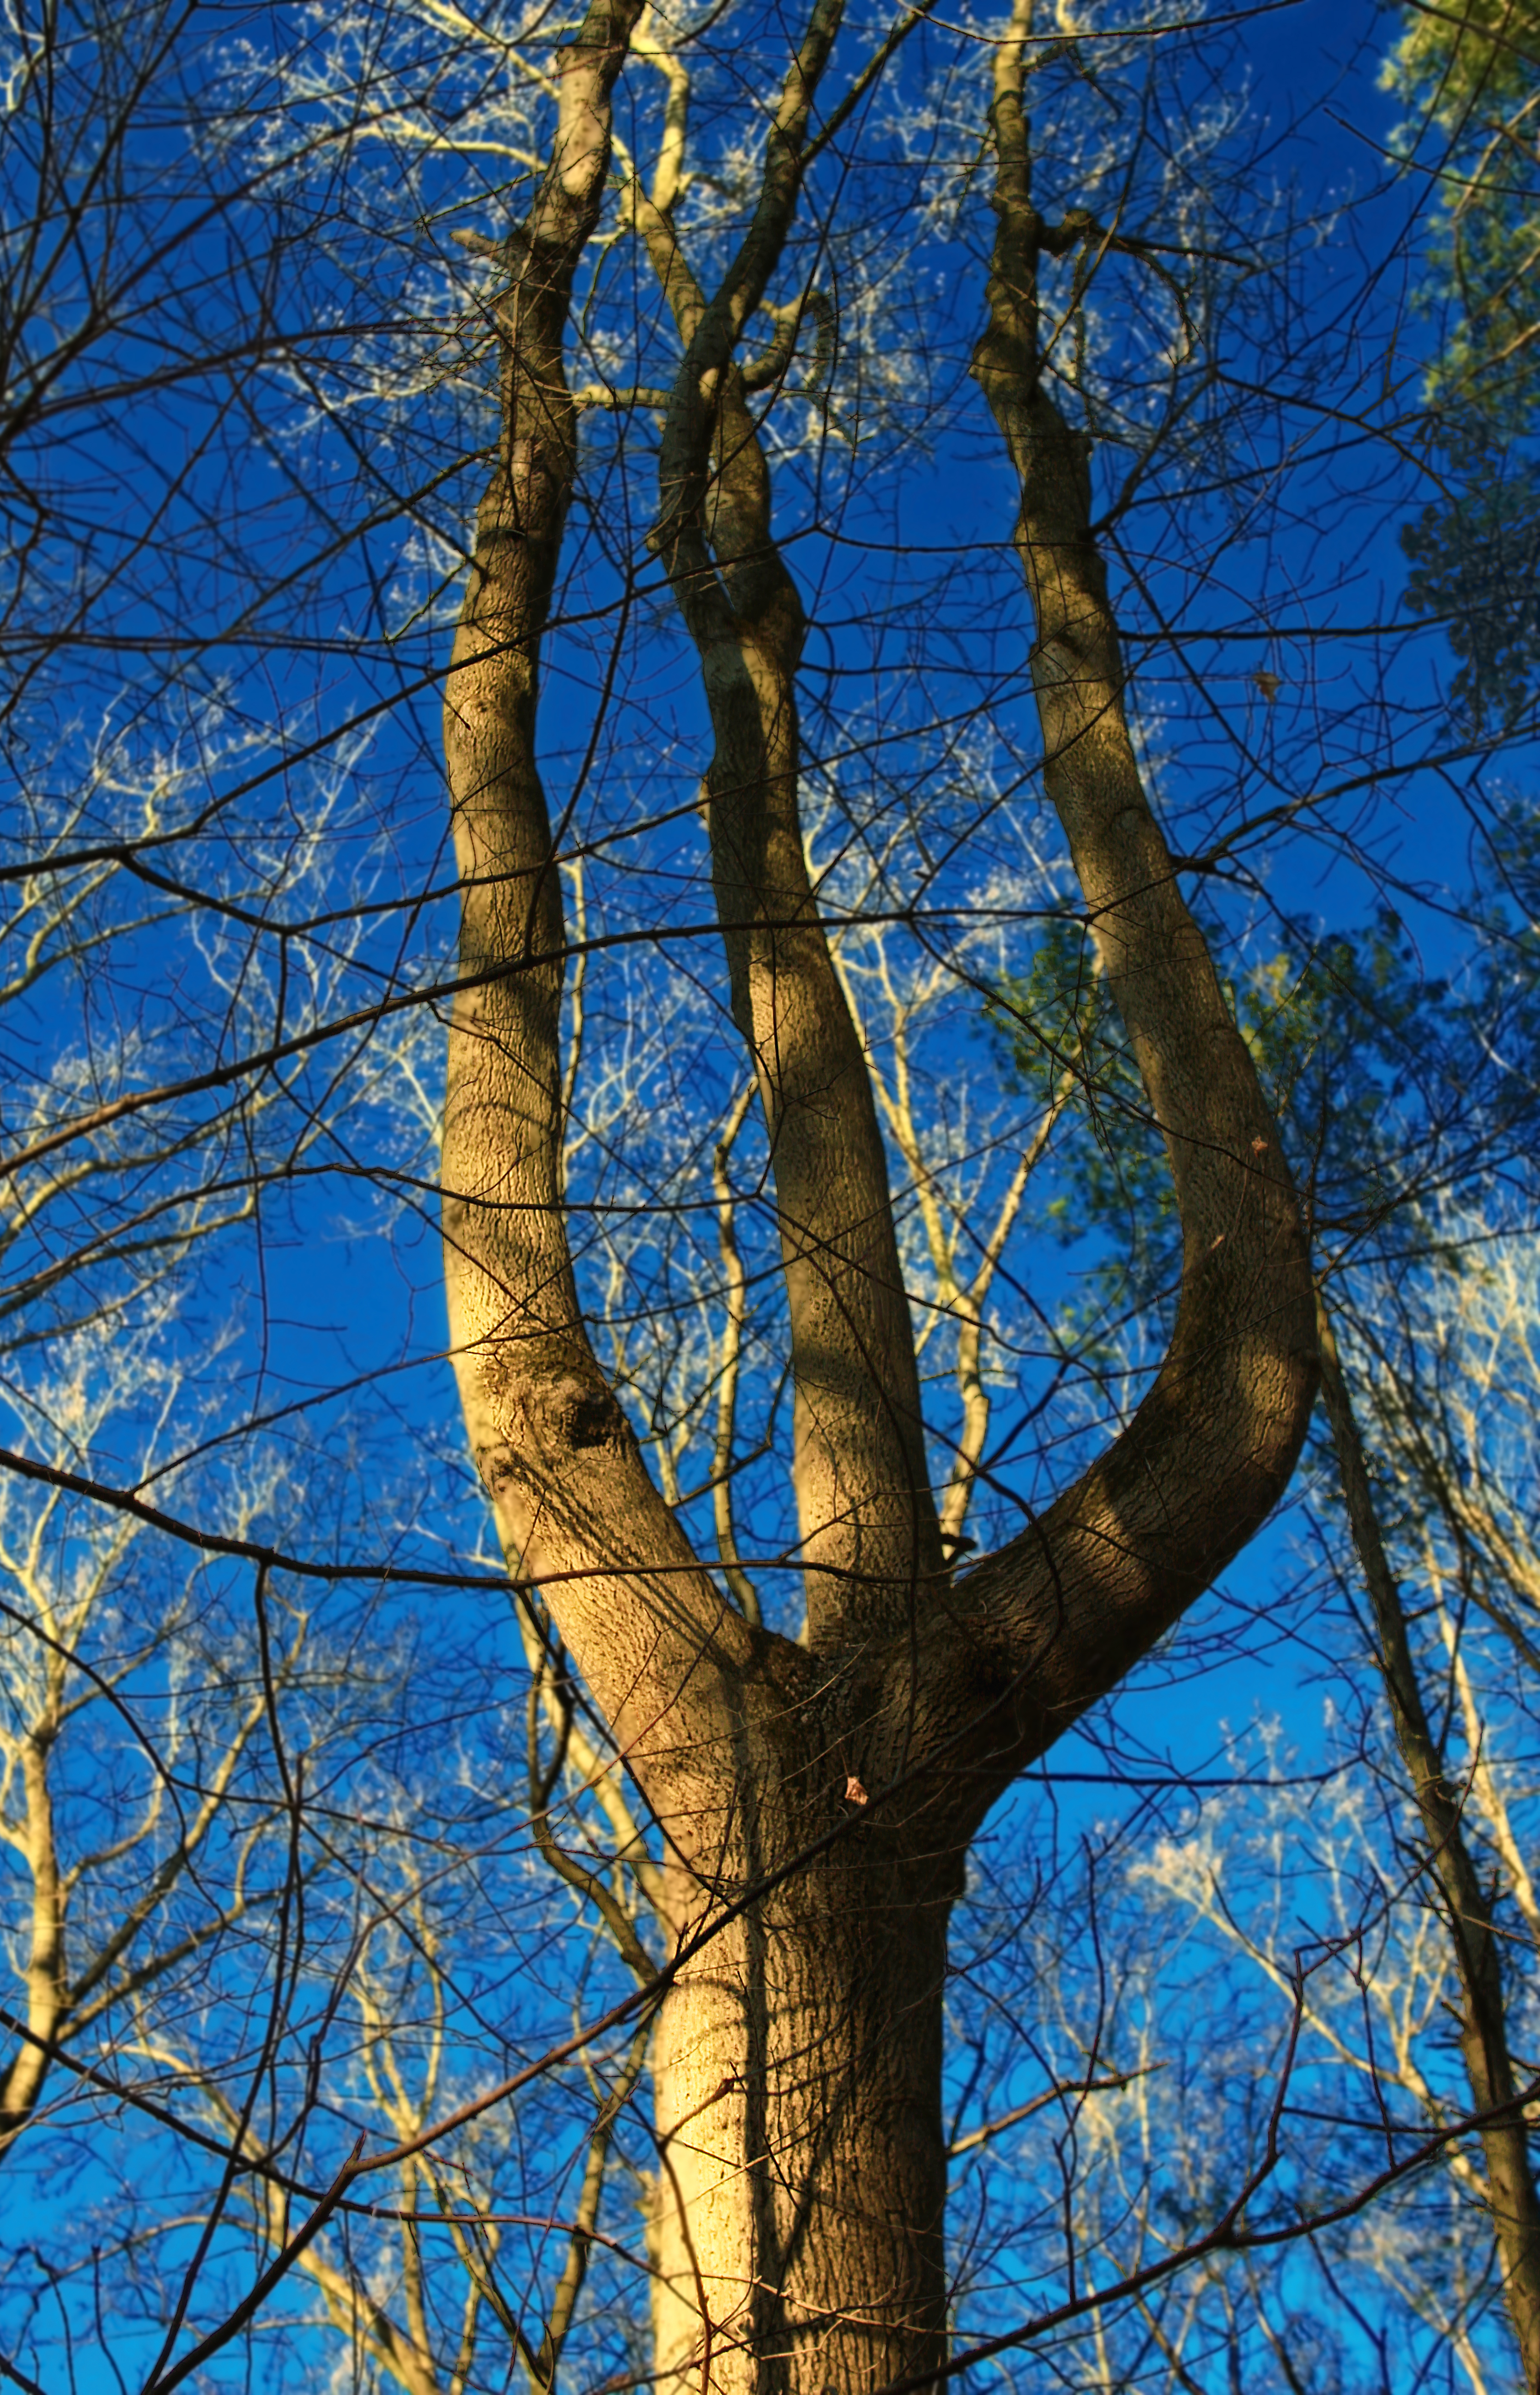
tree, nature, forest, branch, winter, plant, sky, hiking, sunlight, leaf, flower, trunk, spring, birch, autumn, season, trees, creativecommons, branches, deciduous, pennsylvania, lancastercounty, oak, riverhills, grove, woodland, flowering plant, plant stem, woody plant, land plant, plane tree family